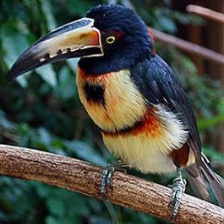
Species: COLLARED ARACARI
Scientific name: PTEROGLOSSUS TORQUATUS
ImageNet parent category: toucan